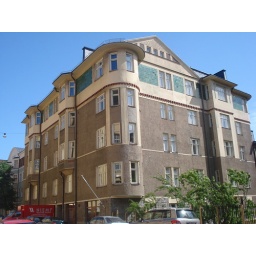
first floor bay window over the red truck